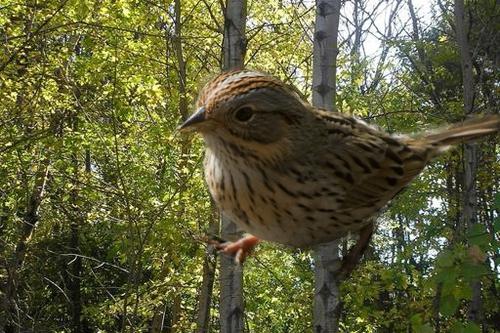
Bird species: Lincoln_Sparrow
Bird type: landbird
Background: land